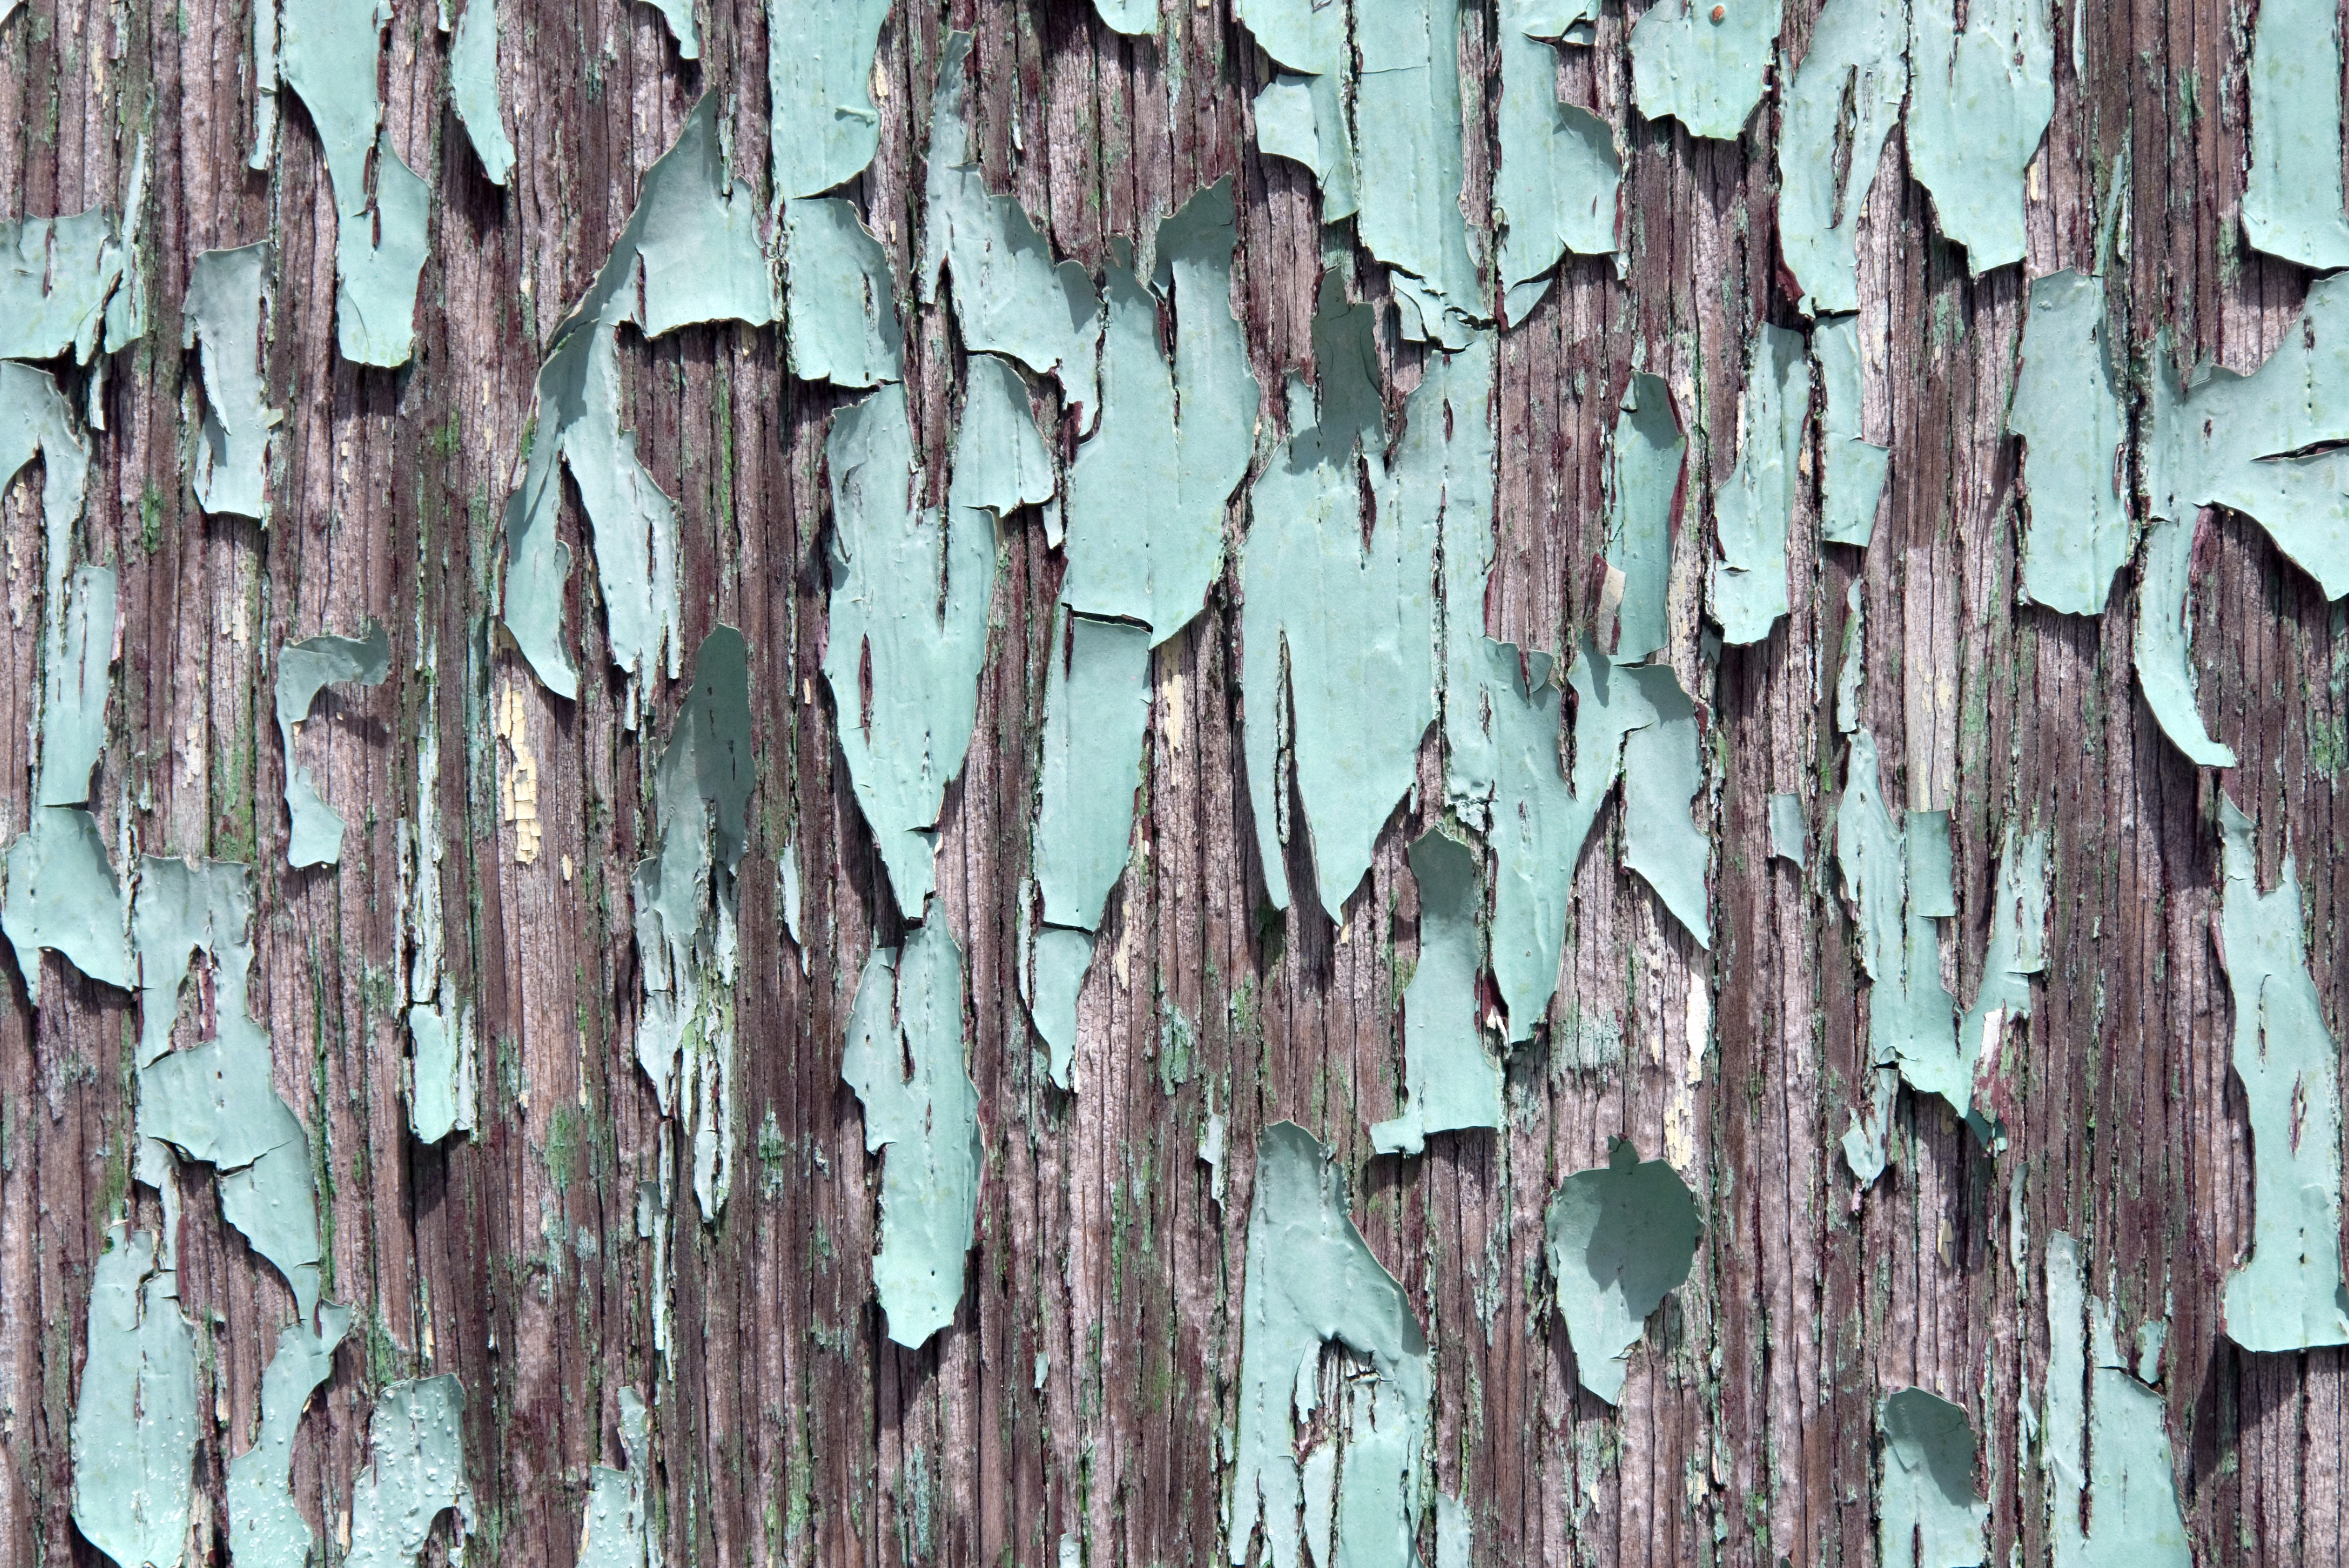
tree, branch, plant, wood, texture, leaf, trunk, old, wall, birch, twig, surface, weathered, cracked, wooden, peeling, backdrop, plant stem, woody plant, paint blue